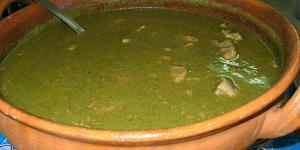
mole verde con carne de res